List of Major League Baseball single-season wins leaders

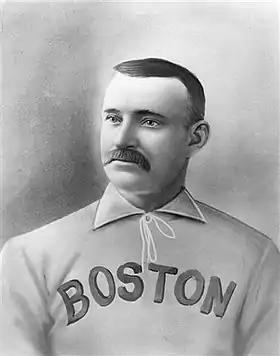
Charles Radbourn, the single-season leader in wins.

In Major League Baseball, the winning pitcher is defined as the pitcher who last pitched prior to the half-inning when the winning team took the lead for the last time. There are two exceptions to this rule. The first is that a starting pitcher must complete five innings to earn a win (four innings for a game that lasts five innings on defense). If he fails to do so, he is ineligible to be the winning pitcher even if he last pitched prior to the half-inning when his team took the lead for the last time, and the official scorer awards the win to the relief pitcher who, in the official scorer's judgment, was the most effective. The second exception applies if the relief pitcher who last pitched prior to the half-inning when the winning team took the lead for the last time was "ineffective in a brief appearance" in the official scorer's judgment, in which case the win is awarded to the succeeding relief pitcher who, in the official scorer's judgment, was the most effective.